United Nations Security Council Resolution 948

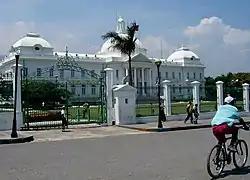
Presidential palace in Haiti

United Nations Security Council resolution 948, adopted on 15 October 1994, after recalling resolutions 841 (1993), 861 (1993), 862 (1993), 867 (1993), 873 (1993), 875 (1993), 905 (1994), 917 (1994), 933 (1994), 940 (1994) and 944 (1994), the Council welcomed the return of the legitimate President of Haiti Jean-Bertrand Aristide and lifted sanctions imposed on the country.